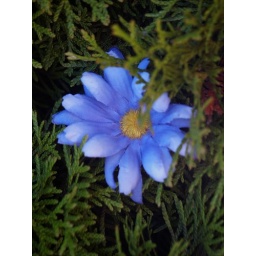
someone had &amp;quot;planted&amp;quot; this blue &amp;quot;daisy&amp;quot; on a cedar hedge in cook street village, victoria